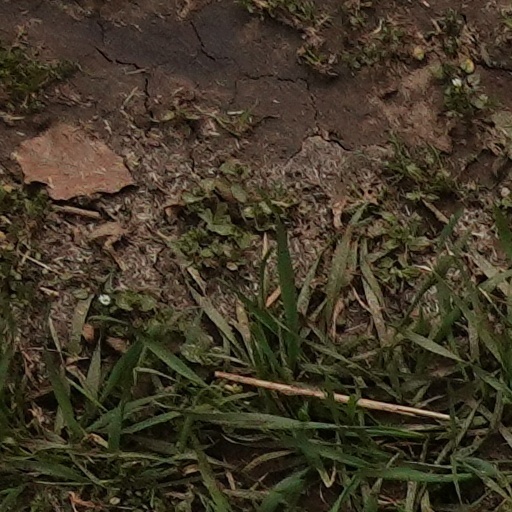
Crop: wheat